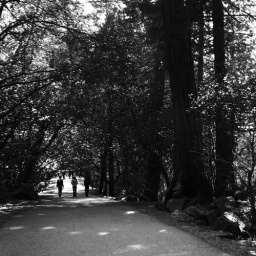
Nature in black and white